Calicut–Portuguese conflicts

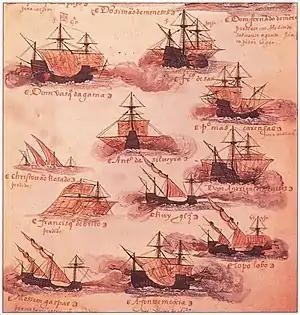
Portuguese carracks and square-rigged caravels of the armada of Vasco da Gama, depicted in the "Livro das Armadas".

With the return of Cabral to Portugal, King Manuel was informed that opposition to the Portuguese was mounting, hence after the small fleet of Nova, King Manuel decided to dispatch an even larger armada of 20 well-armed ships. Cabral however was sidelined for failing to secure trade diplomatically and command fell on Gama.